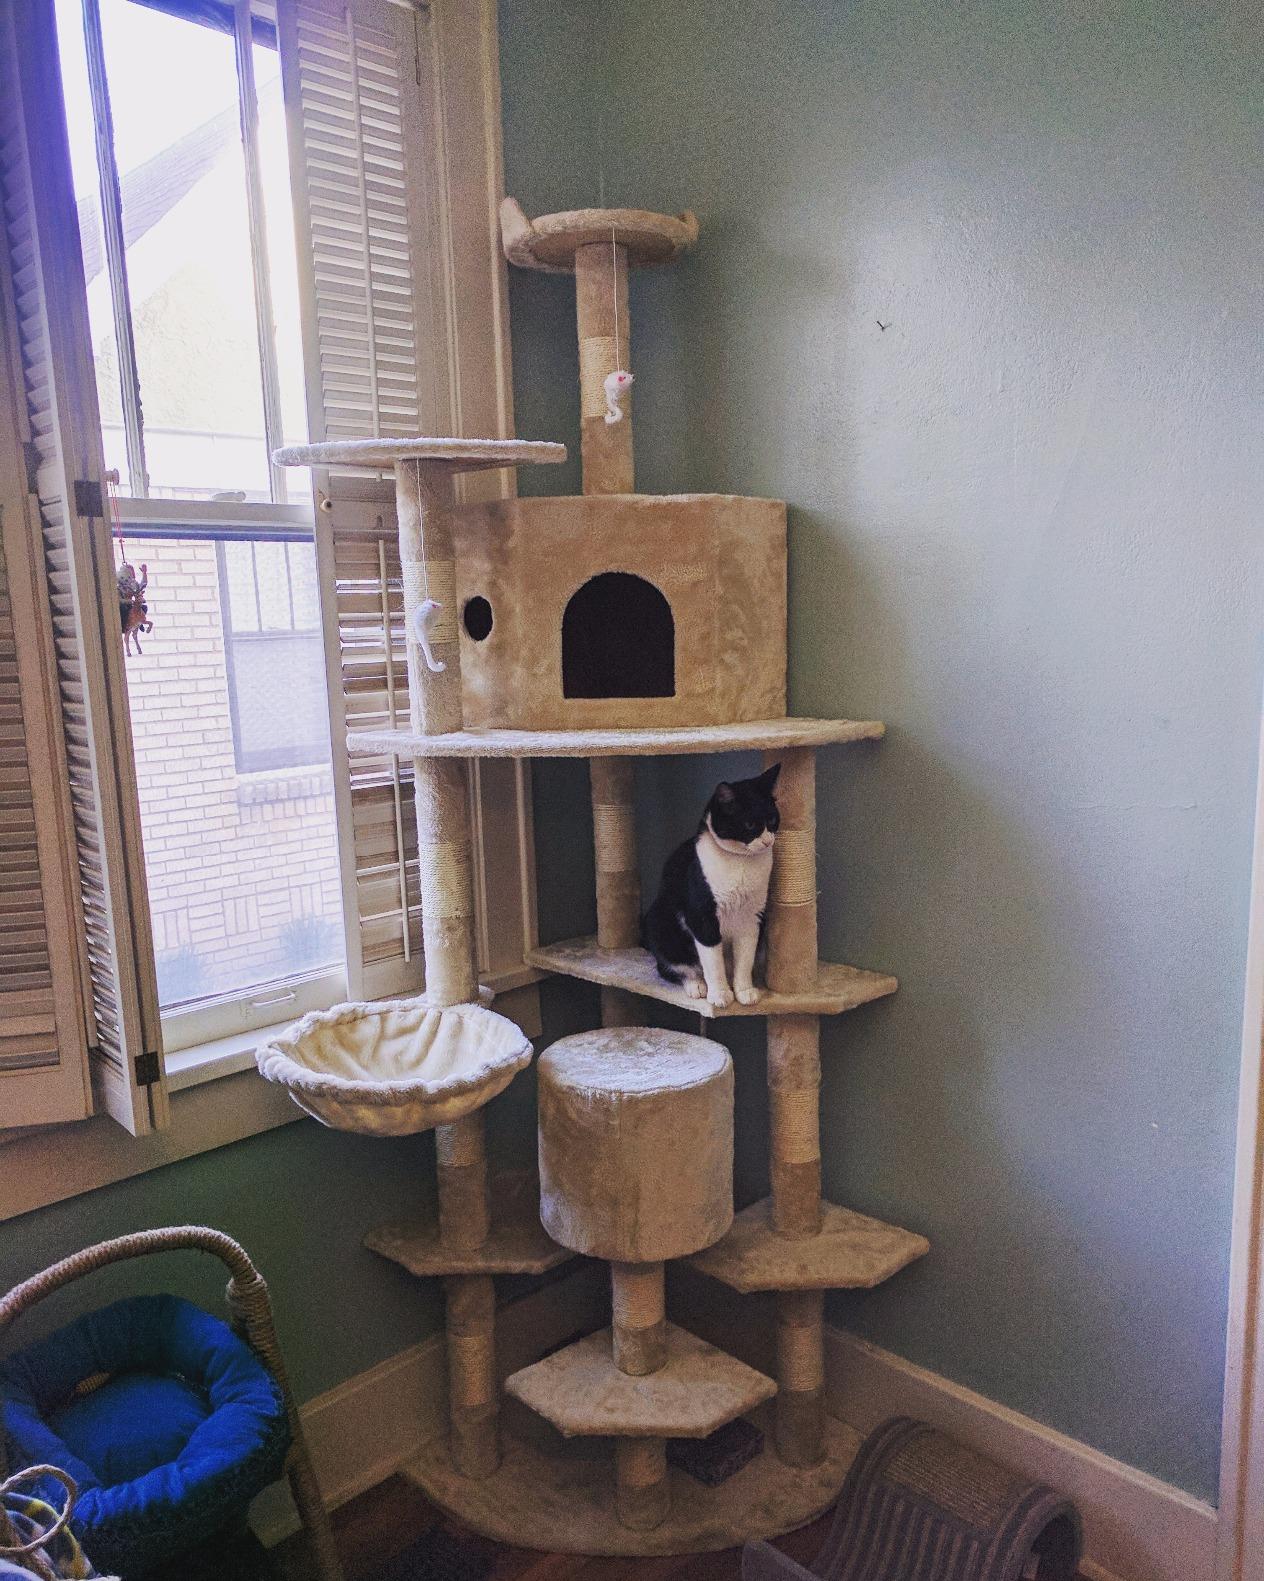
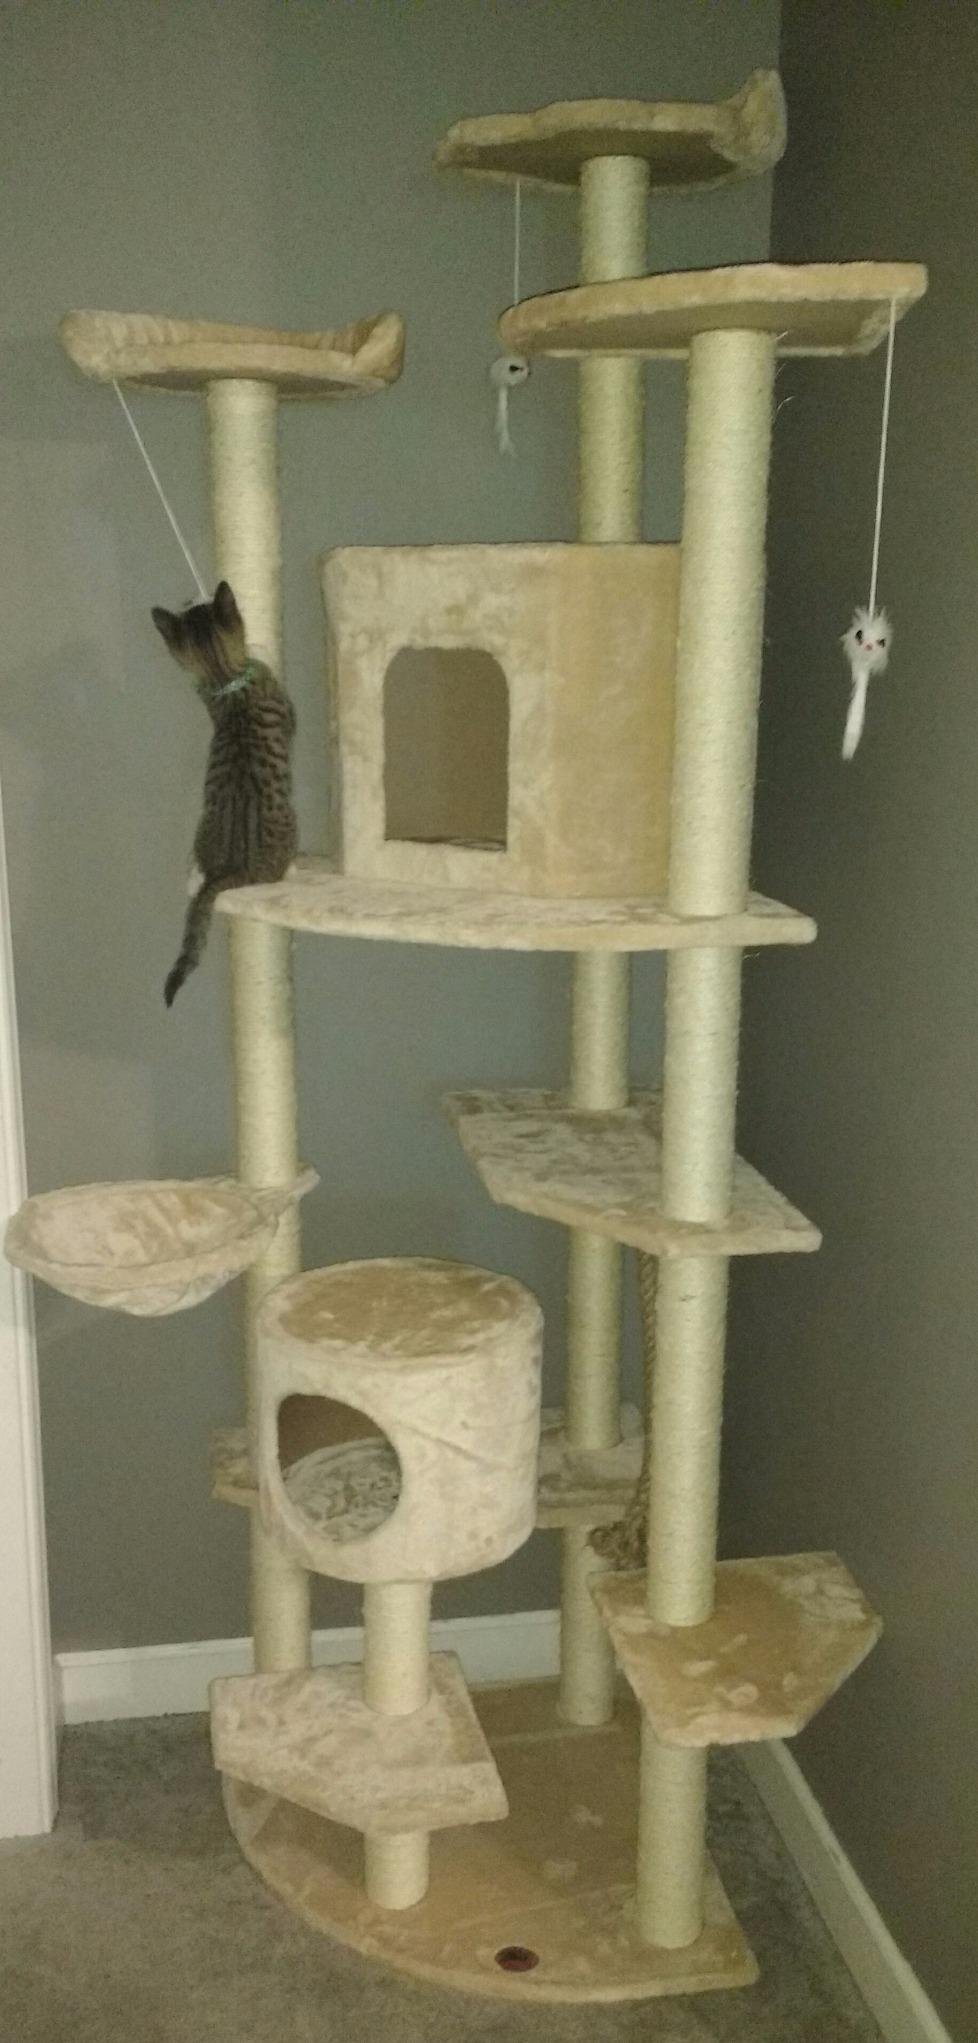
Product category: items_cat tree
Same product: yes